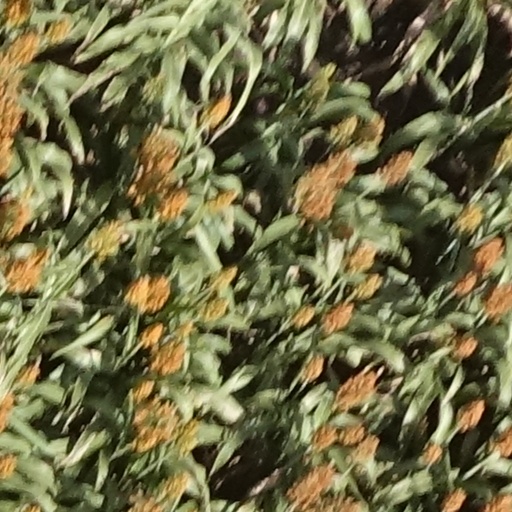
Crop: sorghum